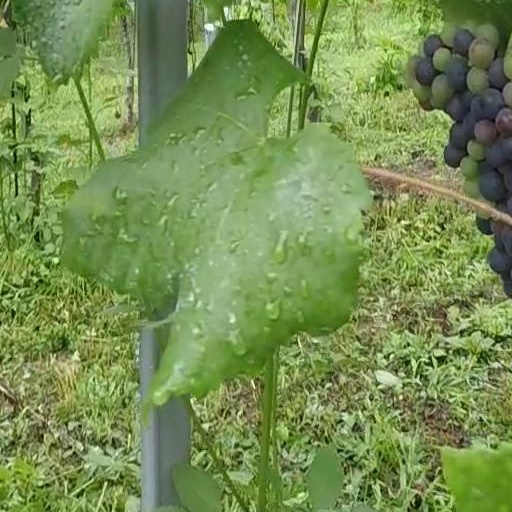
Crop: grape